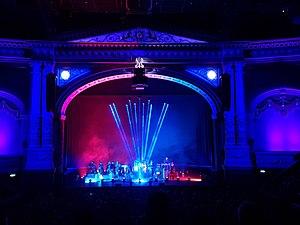
Haevn est un groupe de musique originaire de Kerkrade aux Pays-Bas, fondé en 2015.